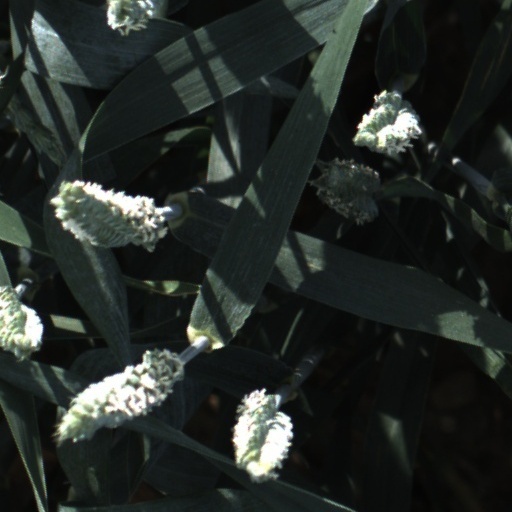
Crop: wheat